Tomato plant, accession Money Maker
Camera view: bottom (45 deg); turntable rotation: 240 degrees
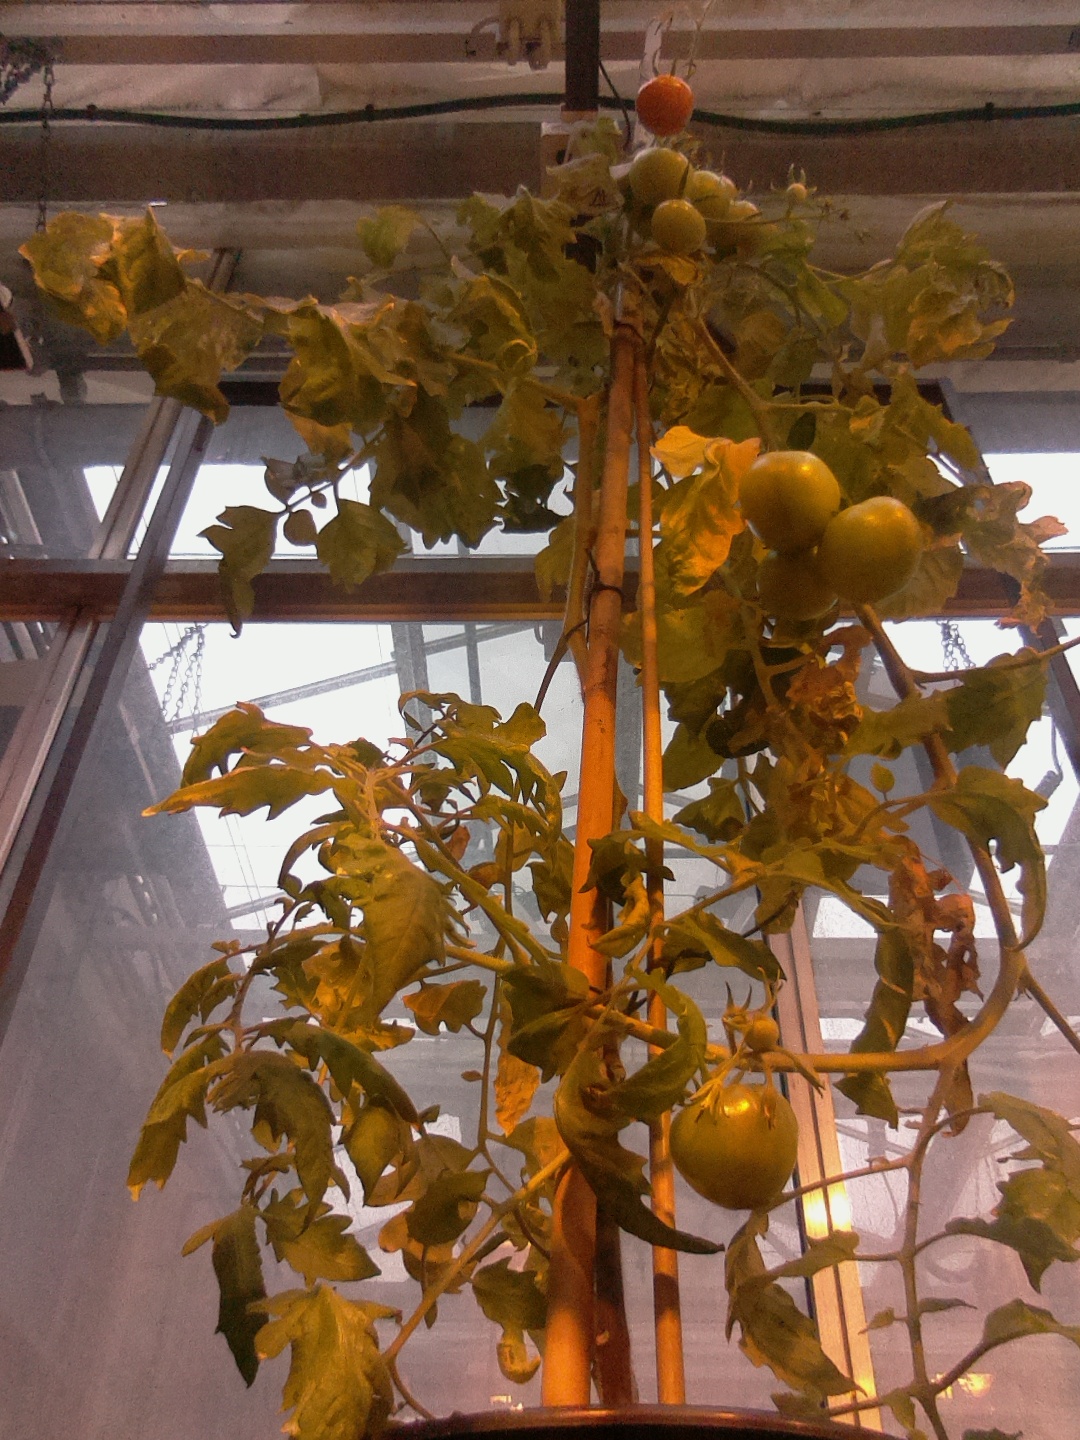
BBCH growth stage 81: 10%-20% of fruits show typical fully ripe color